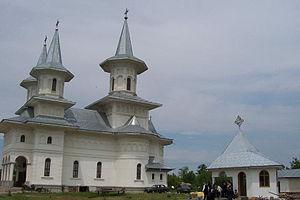
Liești est une commune de Moldavie roumaine, dans le județ de Galați, à l'est du pays.
Le județ de Galați est un județ de Moldavie roumaine, à l'est du pays. Son chef-lieu est Galați. Le județ possède une frontière avec la République de Moldavie.